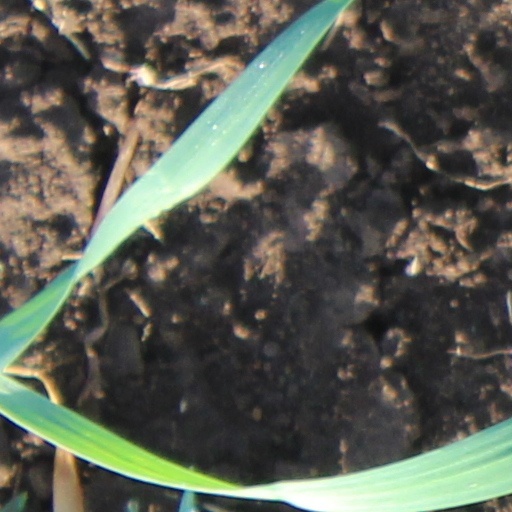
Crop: wheat